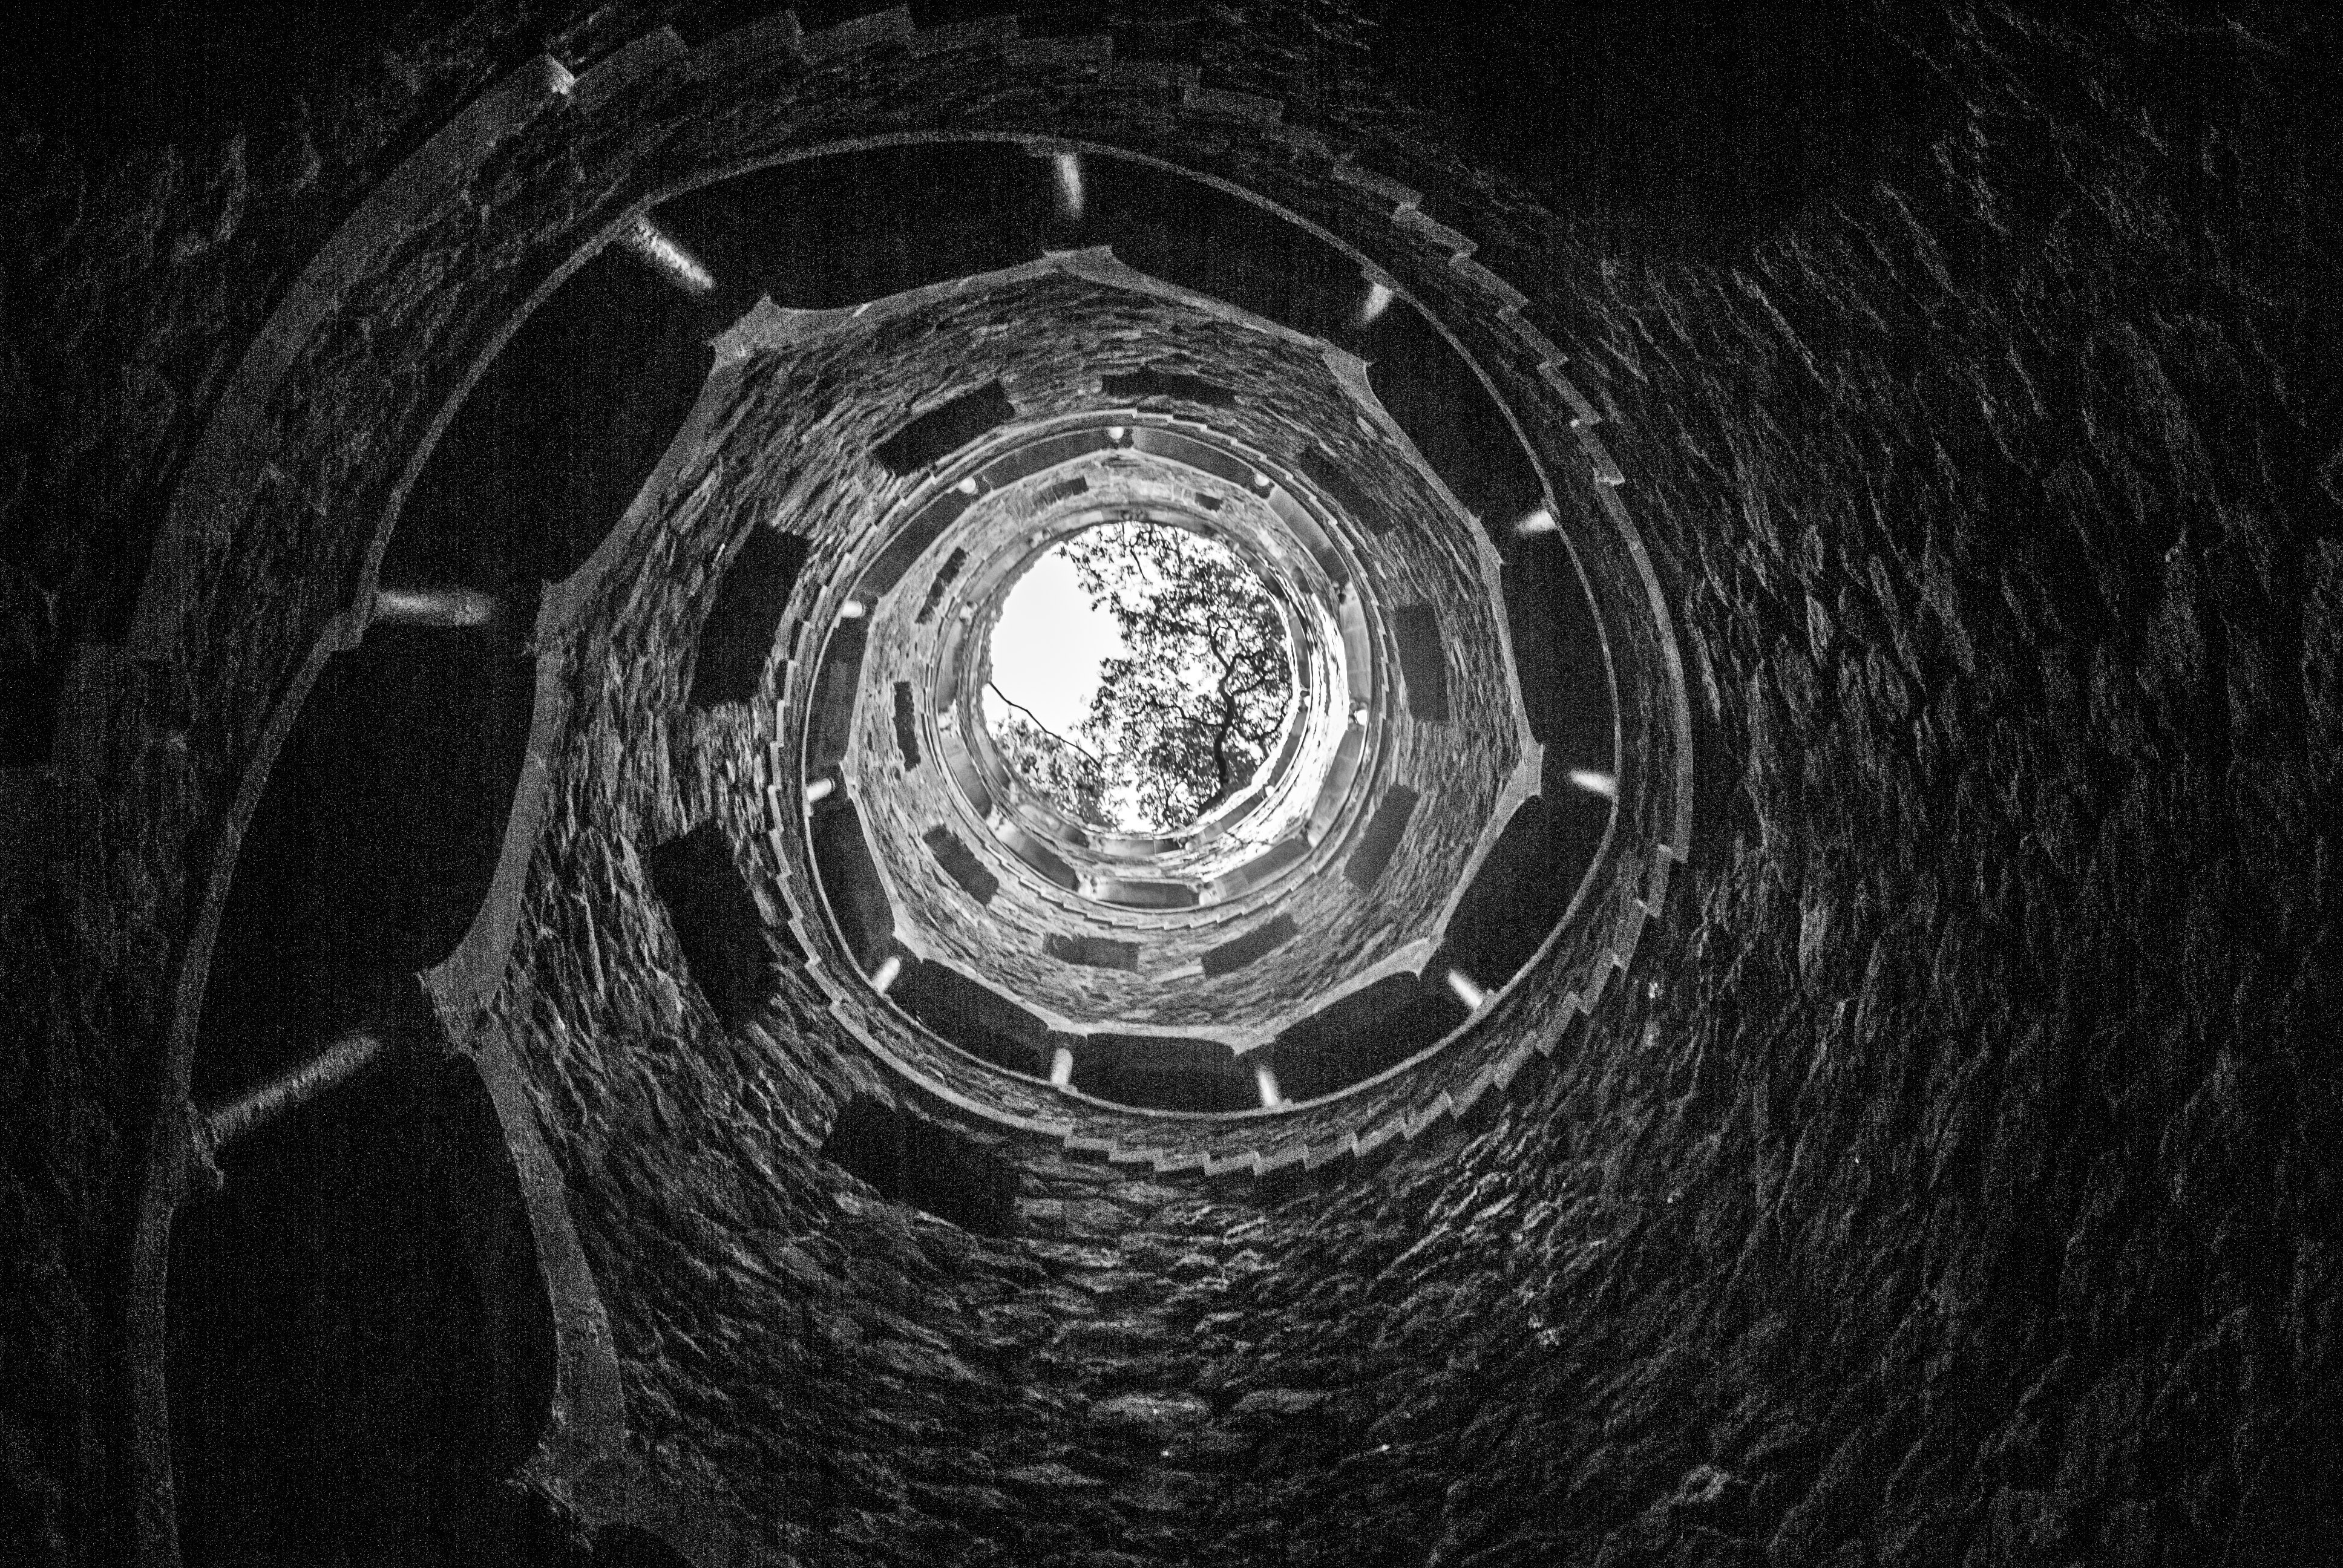
light, black and white, darkness, black, monochrome, lighting, circle, stairs, symmetry, well, masonry, monochrome photography, well masonic, farm regaleira